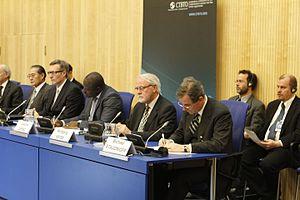
Cet article relate les faits qui se sont produits dans la centrale nucléaire de Fukushima au Japon, après avoir été endommagée par le séisme du 11 mars 2011, de magnitude 9,1, qui a dévasté le nord-est de l'île de Honshū, et/ou le Tsunami engendré par ce séisme.